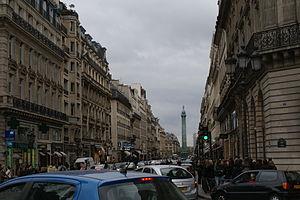
Rue de la Paix depuis la Place de l'Opéra.